Sistema Brasileiro de Televisão

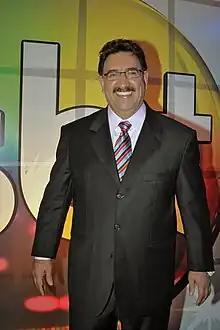
Smiling, middleaged, darkhaired mustachioed man, wearing glasses and a suit

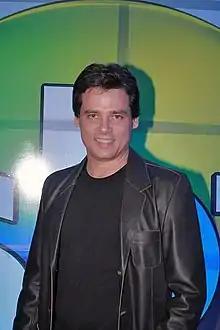
Smiling young man, dressed casually in black

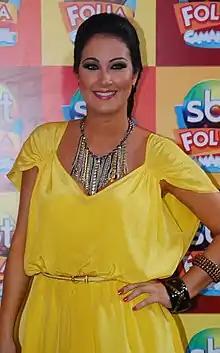
Helen Ganzarolli

The SBT has most of its schedule dedicated to programming for children and pre-teens, and it is a popular network with young audiences. In 1998 it ran the longest children's programming block in Brazilian TV history with TV Cultura, from "Sessão Desenho" (a cartoon block) at 7:00 AM (after the morning newscast) until 9:00 PM (when the children's telenovela "Chiquititas" ended). The SBT promoted the 14-hour block as "SBT Kids".